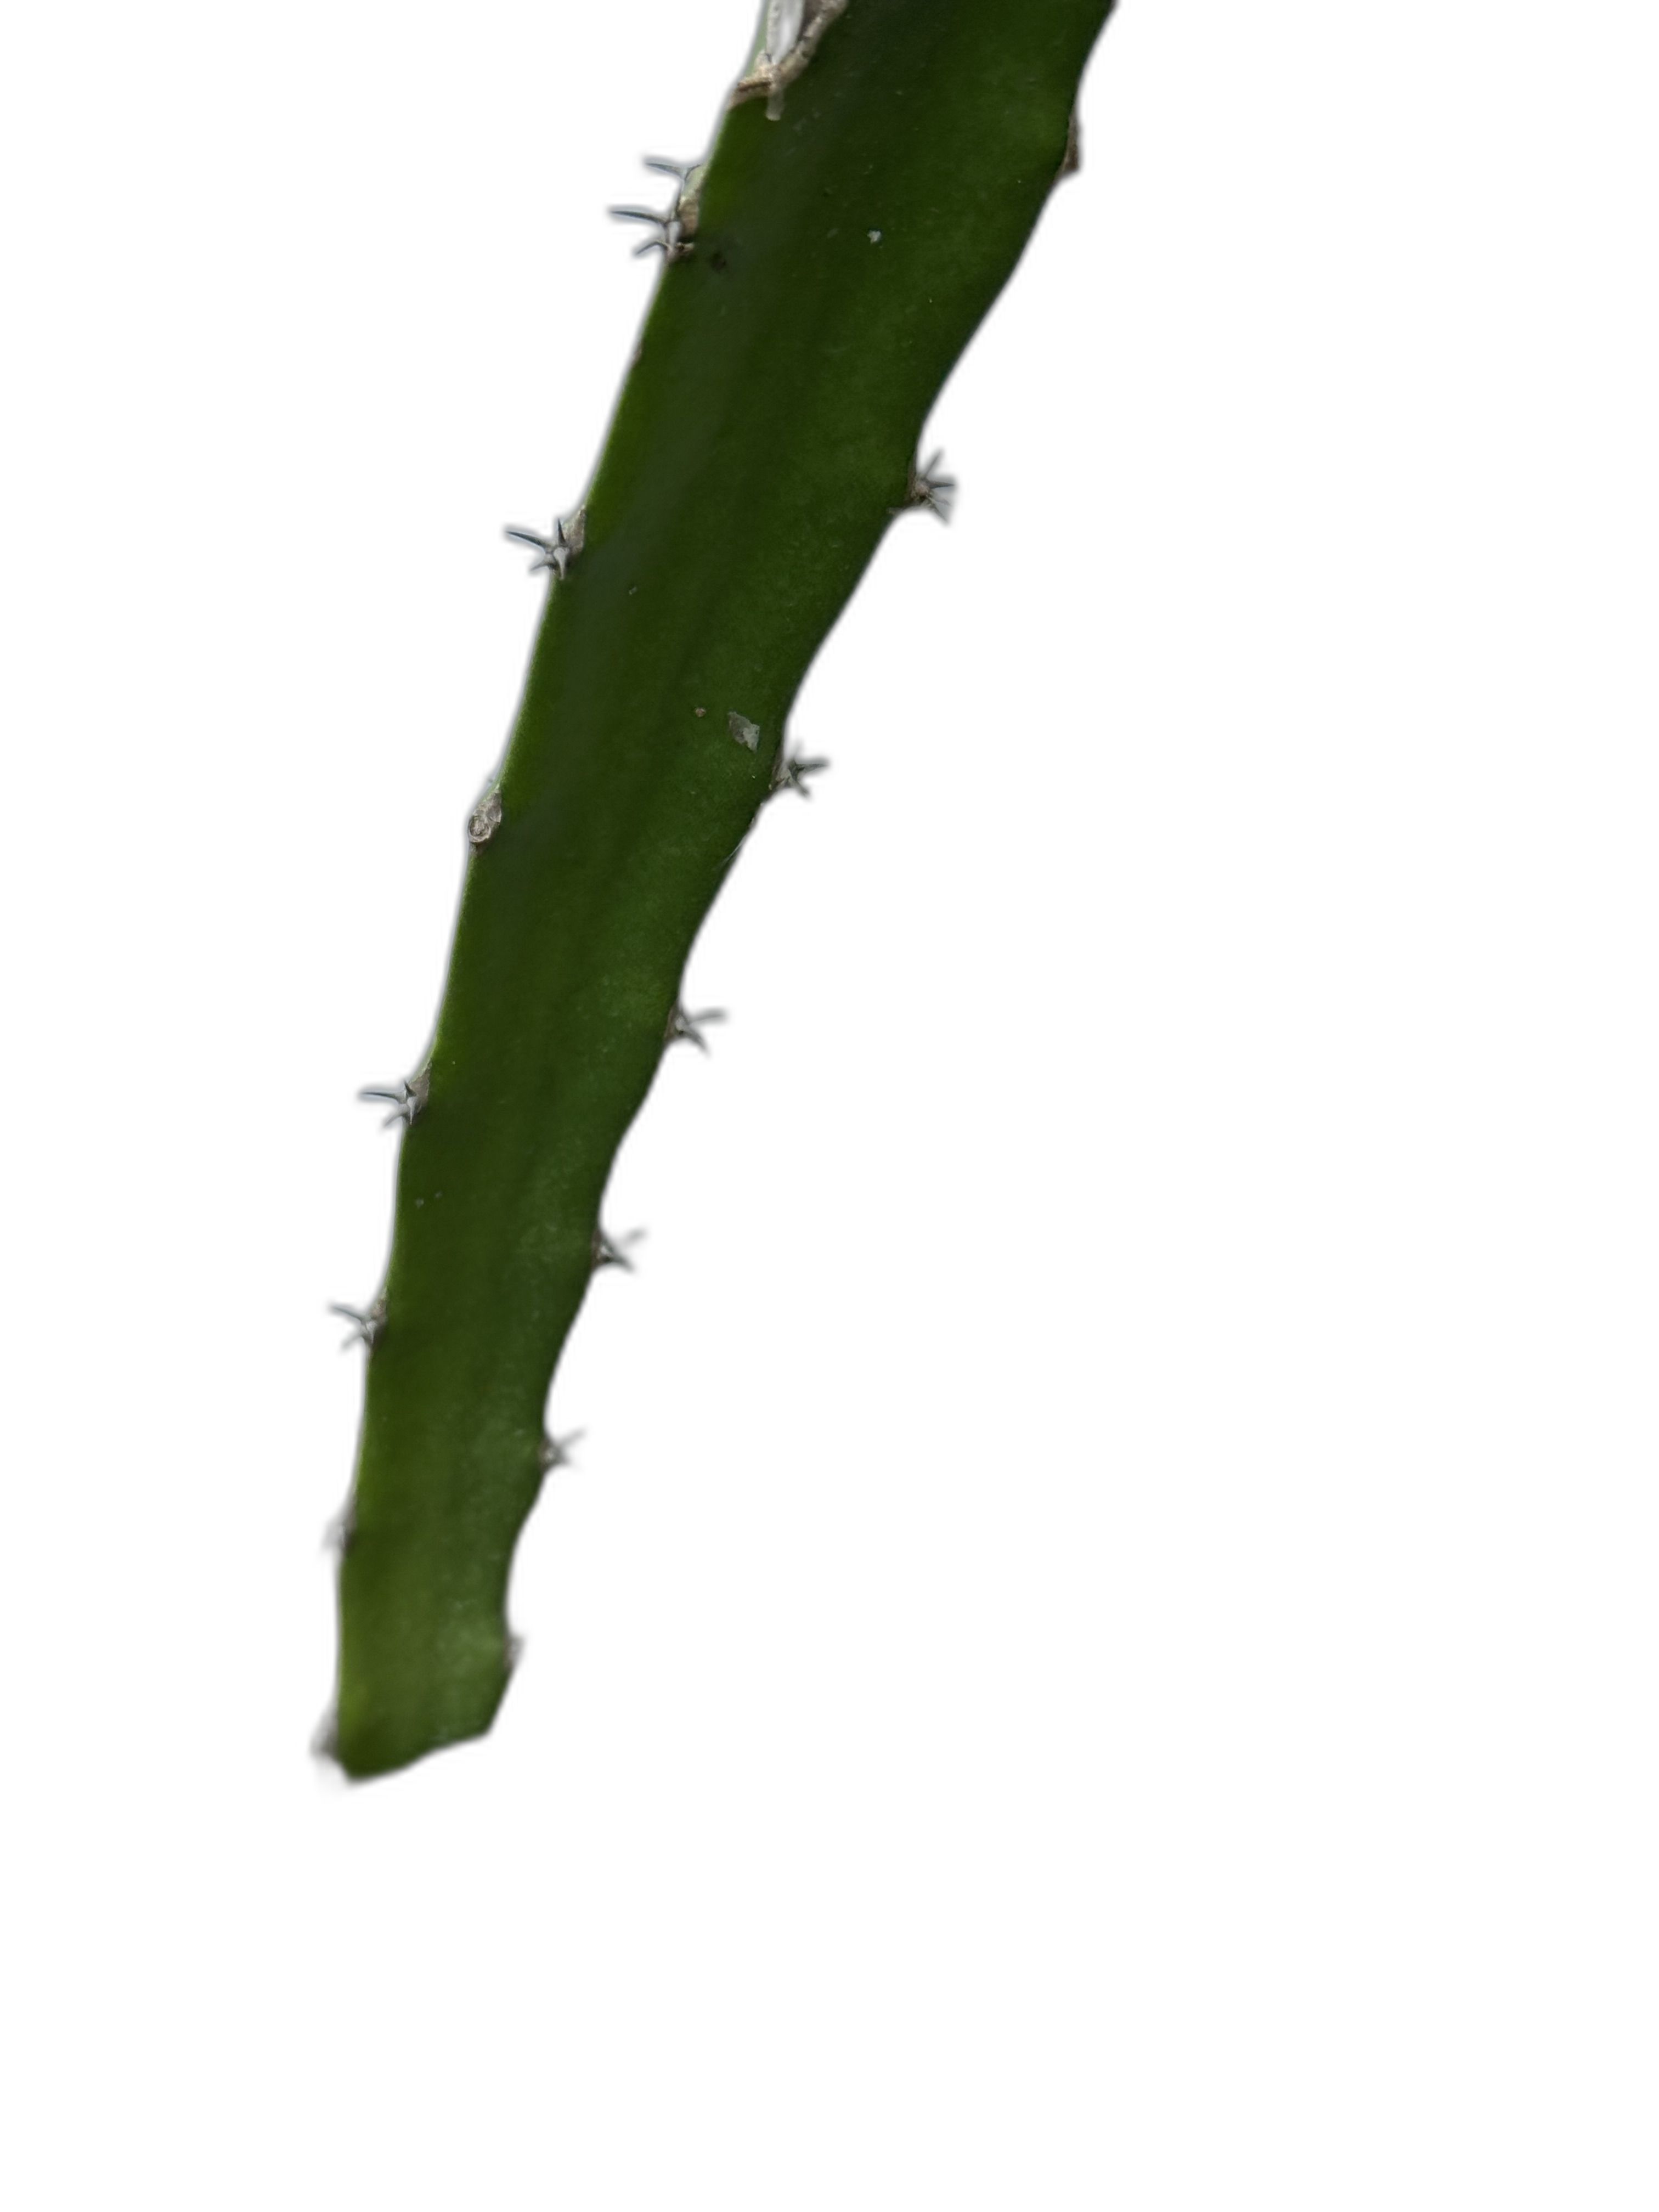
Label: Good leaf